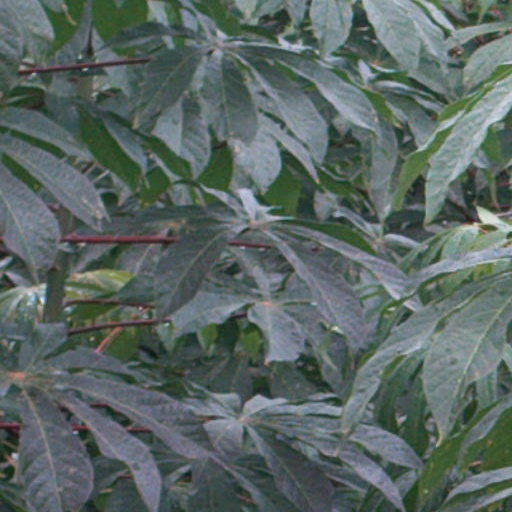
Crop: cassava